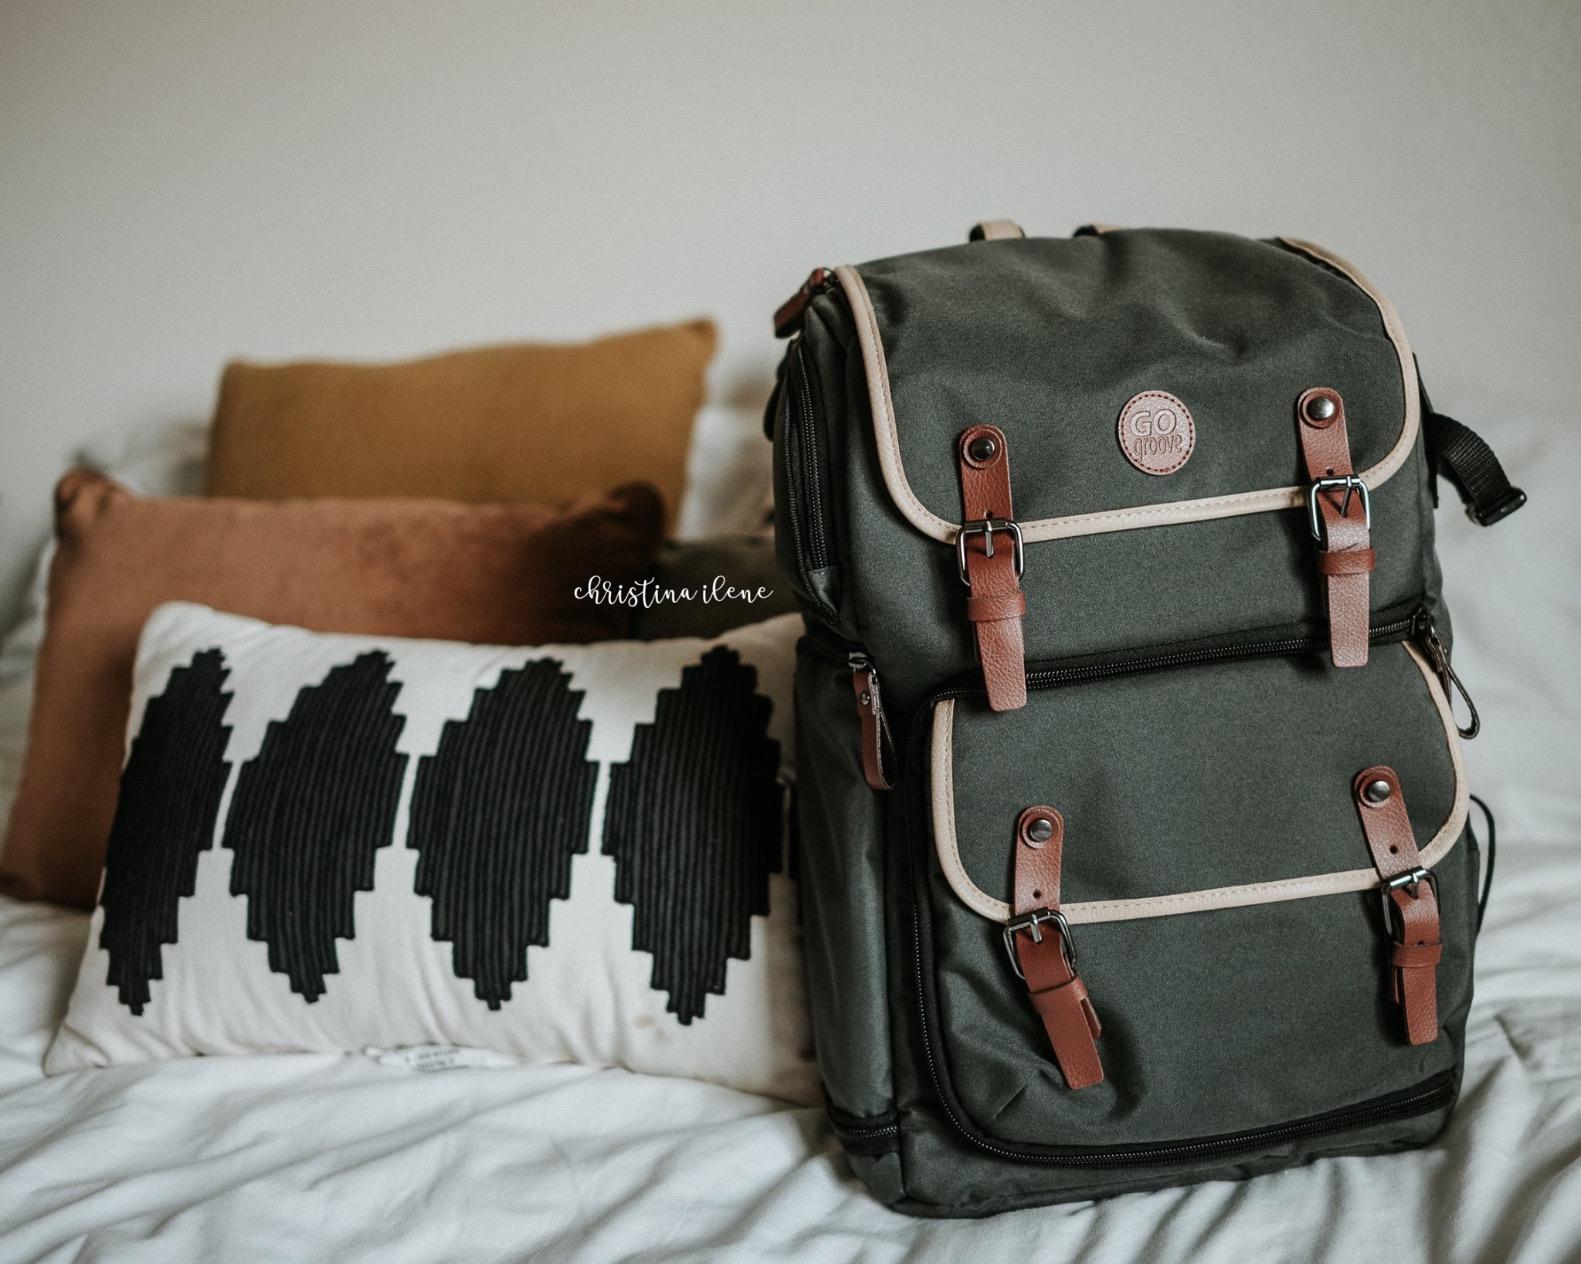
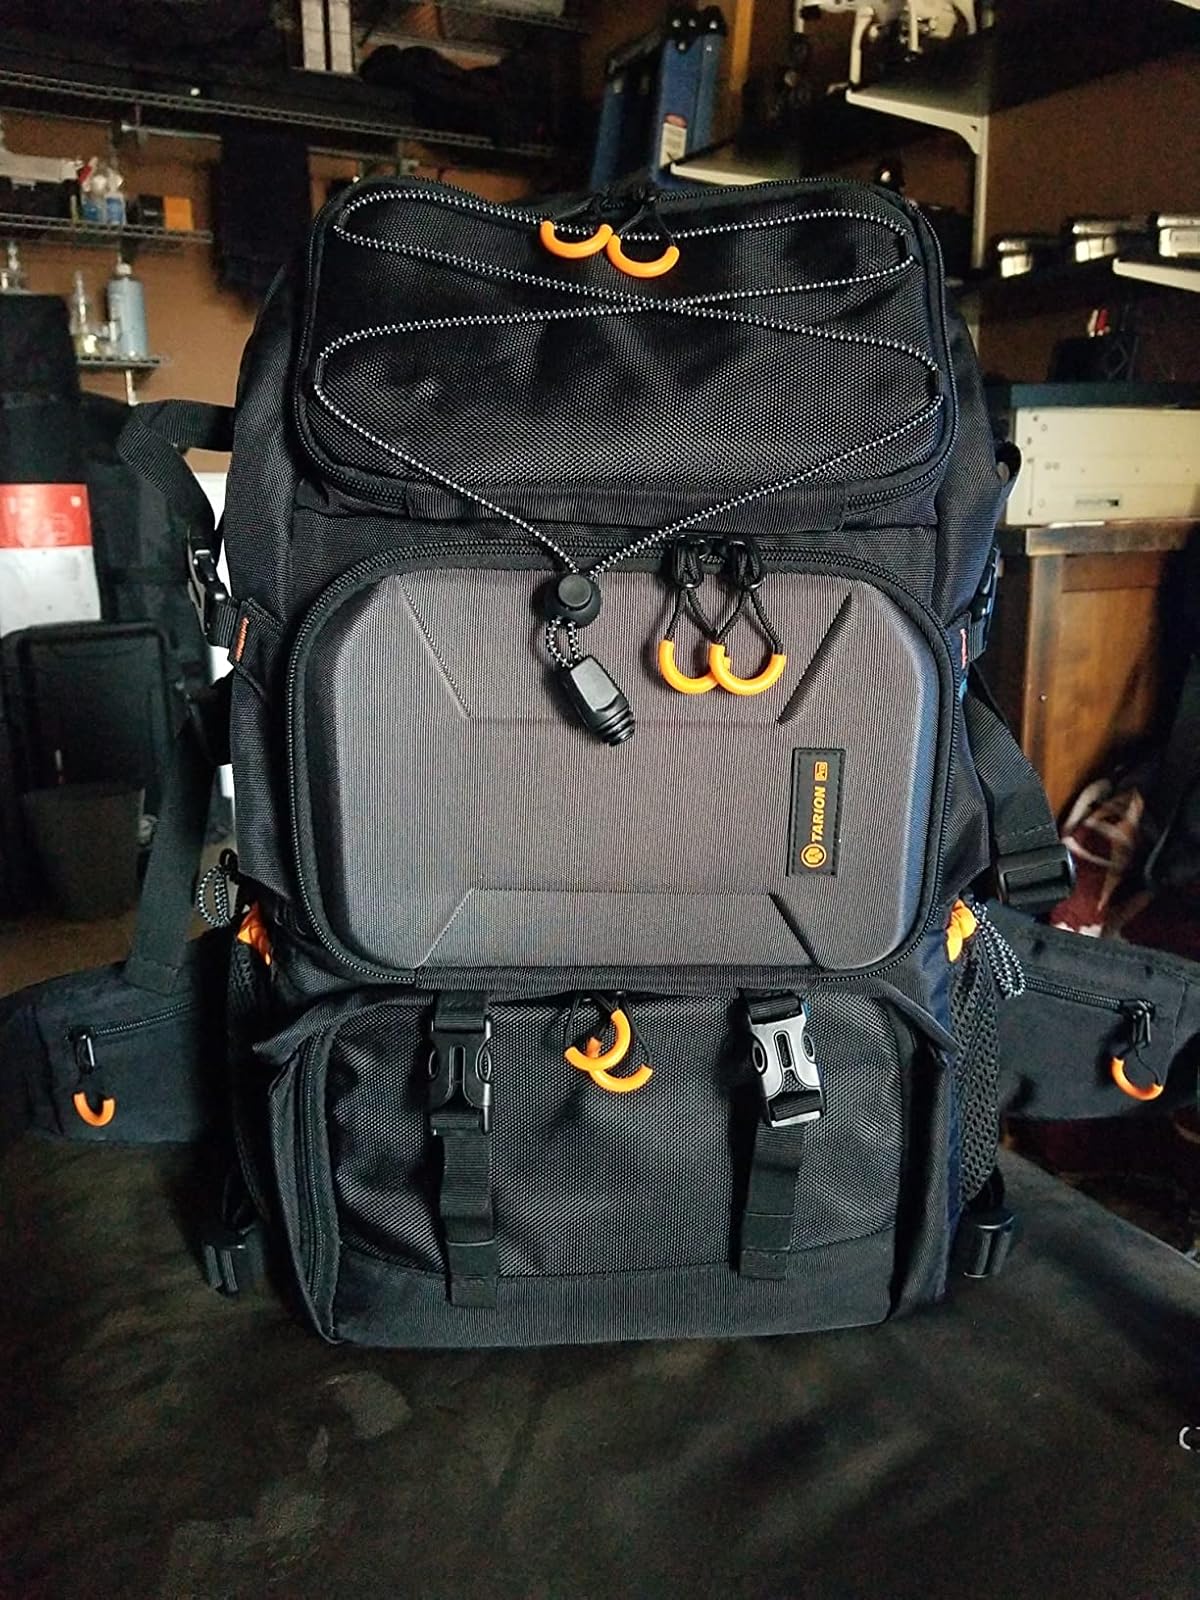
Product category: bag
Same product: no